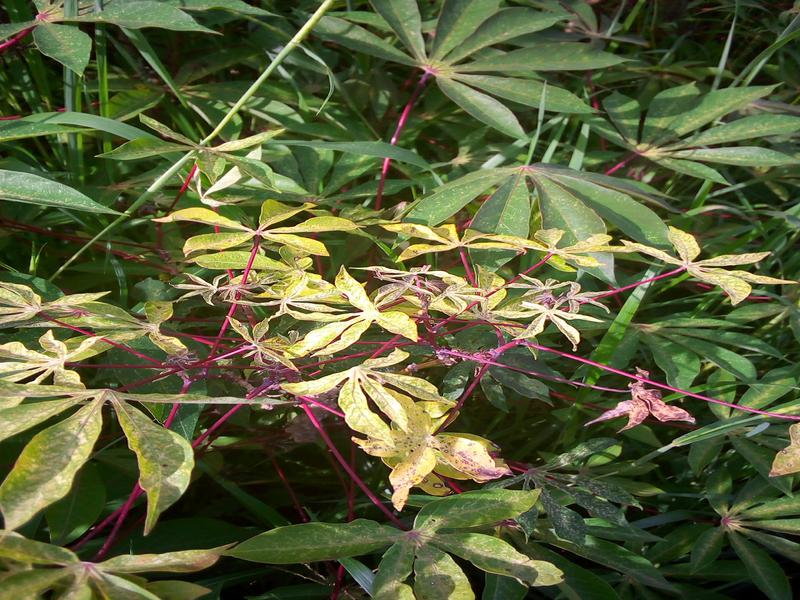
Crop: cassava
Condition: healthy